Imperial Korean Armed Forces

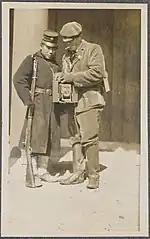
Jinwidae deployed in Pyeongyang

The Board of Marshals administers the provincial armies. In May 1896, they expanded and divided them into eight battalions ranging from 200 to 600 troops and assigned battalion commanders (majors) to command them. But in September 1896, the standard number of troops in a unit drew to 400 troops, and they expanded into fourteen battalions with 5,600 troops. They also served as a transitional military unit to reorganize outdated soldiers into the first modern provincial army, the Garrison Guard. On June 30, 1900, King Gojong ordered the Board of Marshals to incorporate some provincial battalions into the Garrison Guard. At first, the military deployed one garrison guard battalion to Jeonju and Pyongyang, and each battalion consisted of two companies. However, in the case of the garrison guard battalion in Pyeongyang, which was in charge of the defense of the north, it followed the central army method of one battalion of 1,000 men divided by five companies. The Garrison Guard forces grew significantly to prevent foreign interference and stabilize the regime. In July 1900, the army established 18 battalions into six Garrison Guard regiments with headquarters in Ganghwa, Suwon, Daegu, Pyongyang, Bukcheong, Uiju, and Jeju. Which then in August 1901 expanded into six regiments totaling 18,000 soldiers.